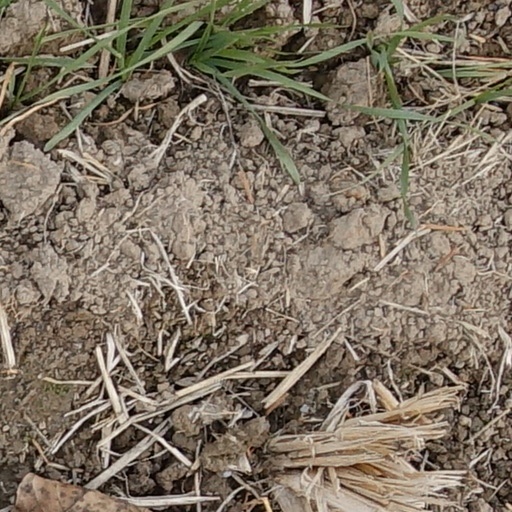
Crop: wheat